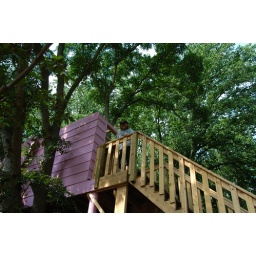
Timmith Julian J. in Pink elephant tree house